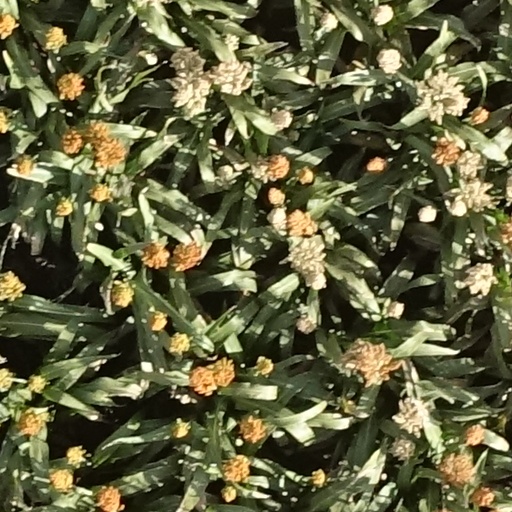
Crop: sorghum